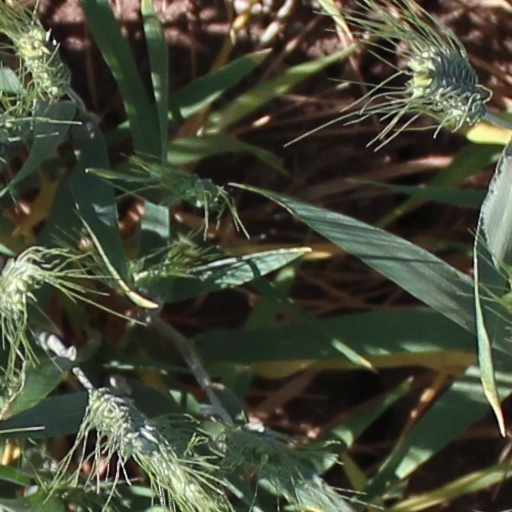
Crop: wheat